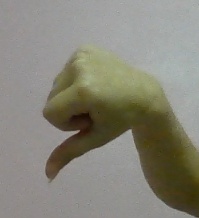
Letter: waw